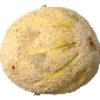
Label: Cantaloupe 2